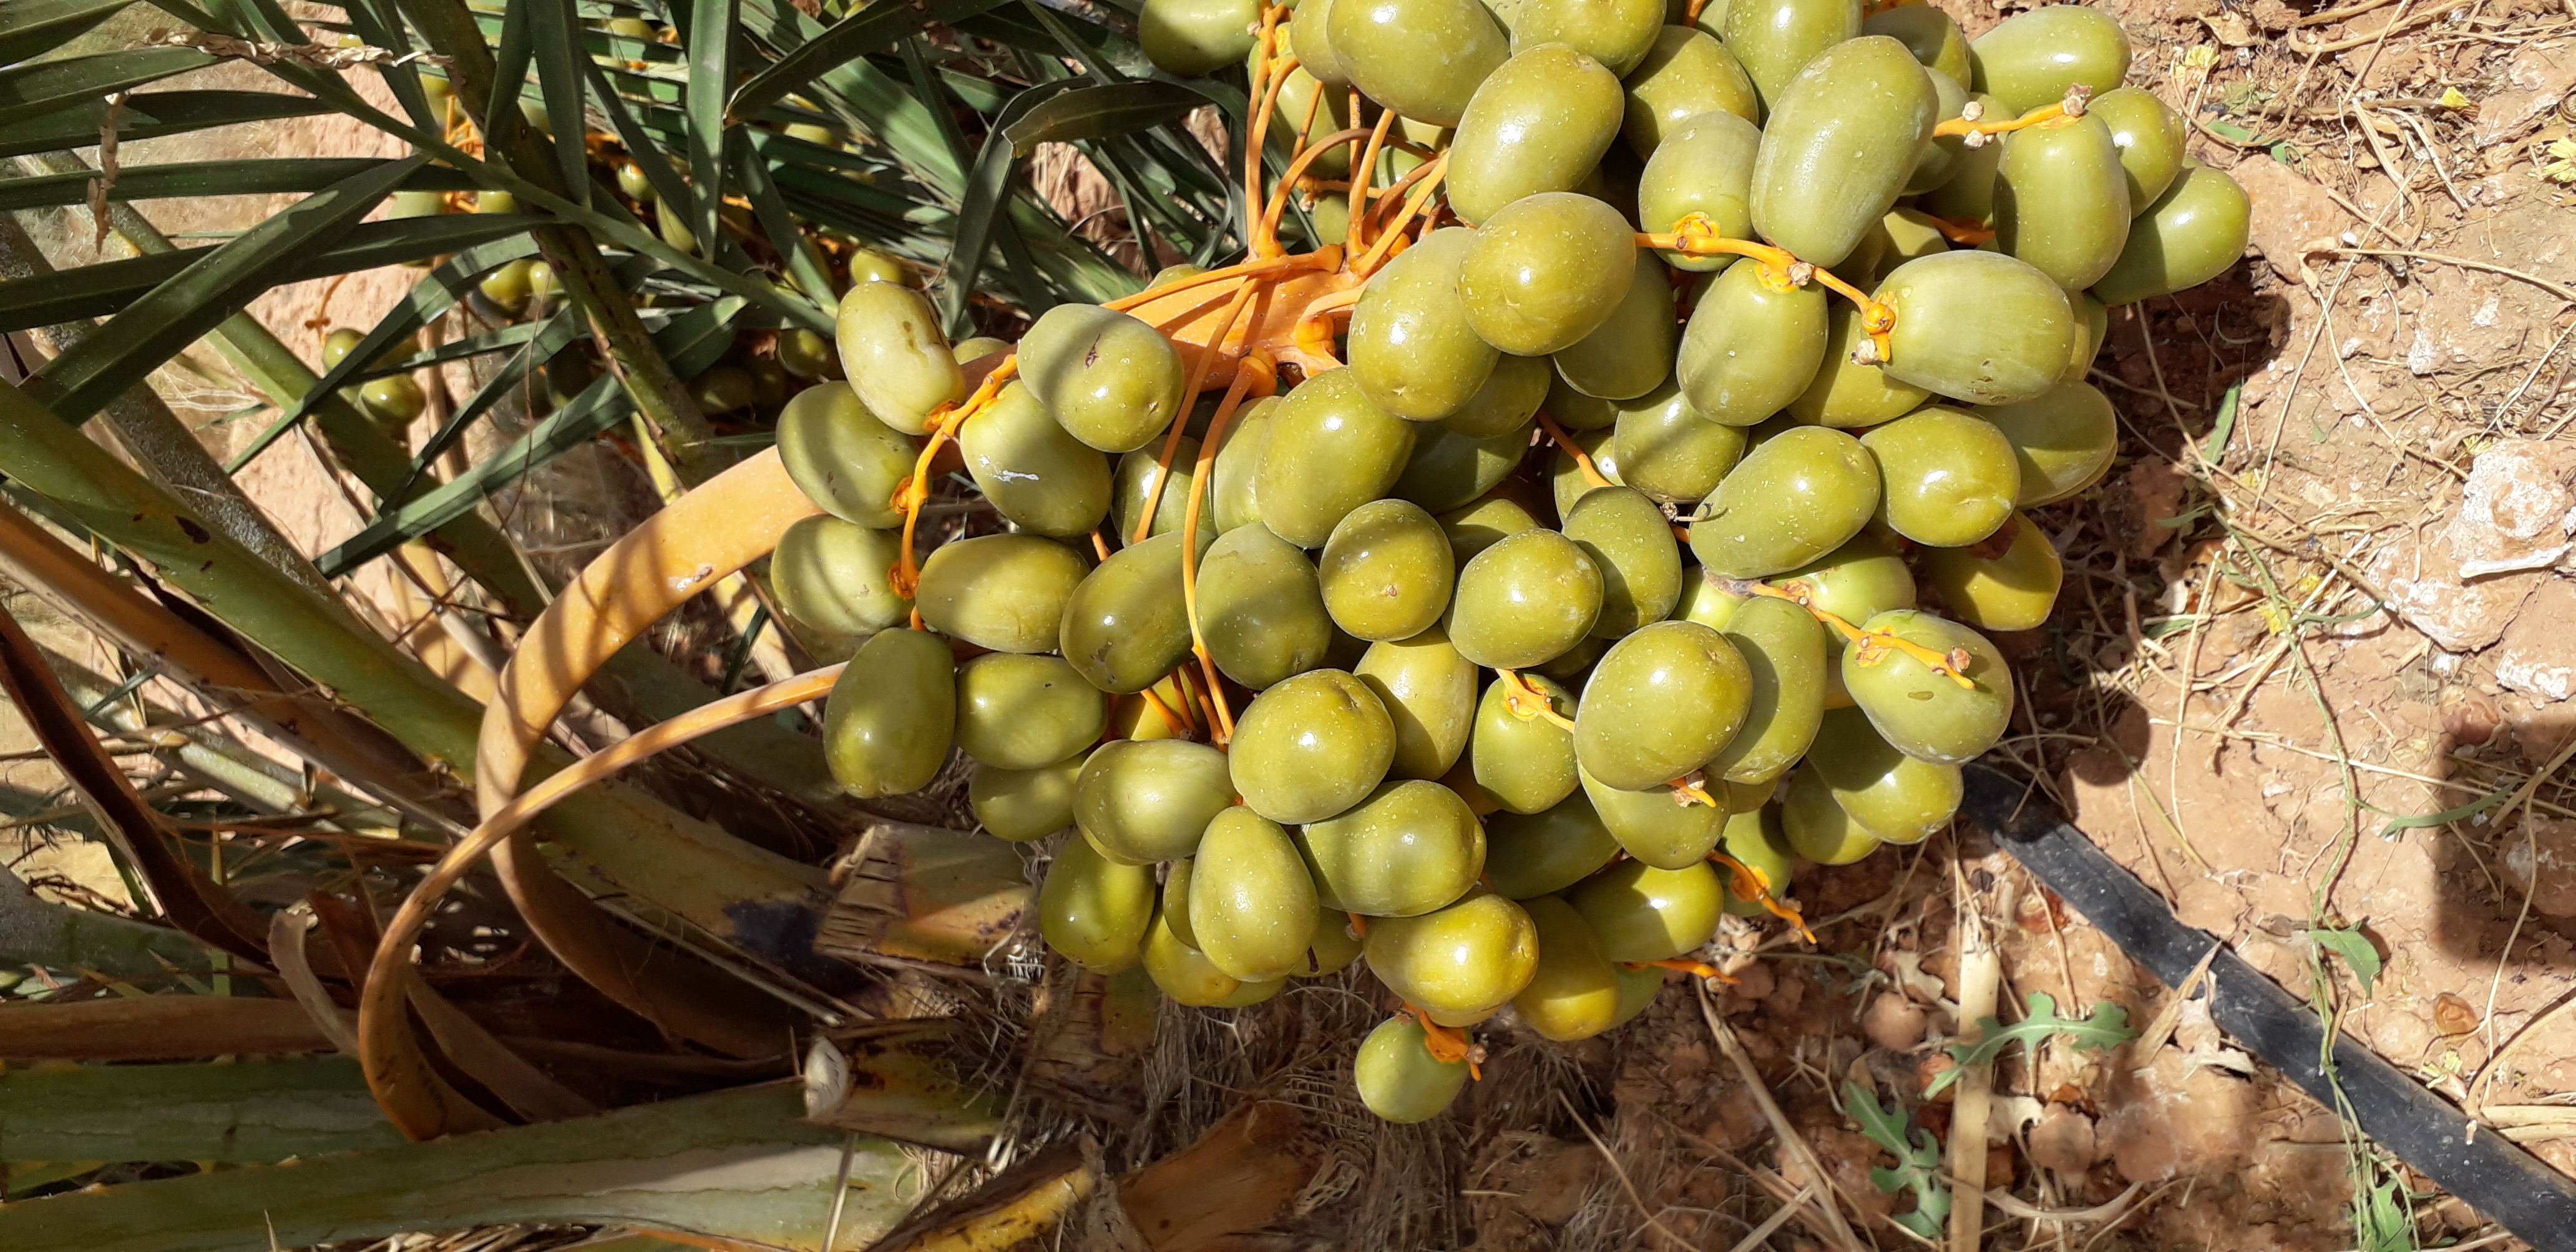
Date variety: Boufagous